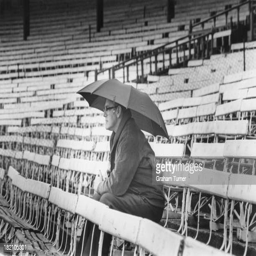
a lone spectator braces the rain during a match